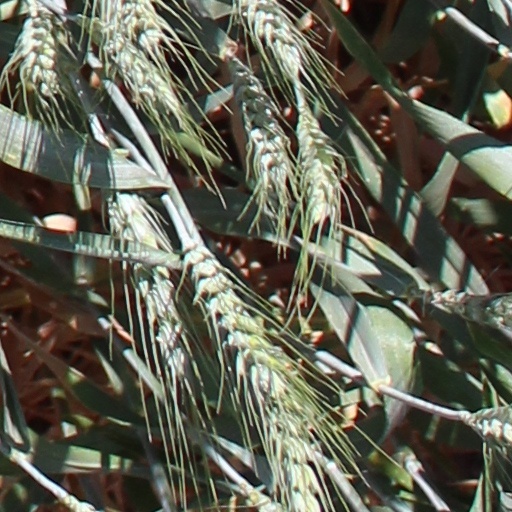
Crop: wheat